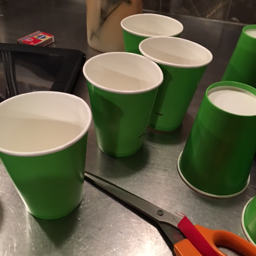
i cut down the cups with a pair of scissors .